List of Georgia hurricanes

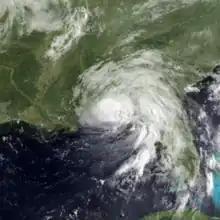
Tropical Storm Alberto making landfall in Florida in 1994; Alberto became the costliest tropical cyclone in the history of Georgia

The list of Georgia hurricanes includes tropical or subtropical cyclones that have affected the U.S. state of Georgia. Fewer hurricanes have hit Georgia directly (due to its location and shorter coastline) than other states in the Southeast, with an estimated return period of 10–11 years. The last system to make landfall in the state at hurricane intensity was Hurricane David in 1979. Further, only three major hurricanes have struck Georgia, the most recent of which being in 1898. However, numerous tropical cyclones have passed near or through the state.